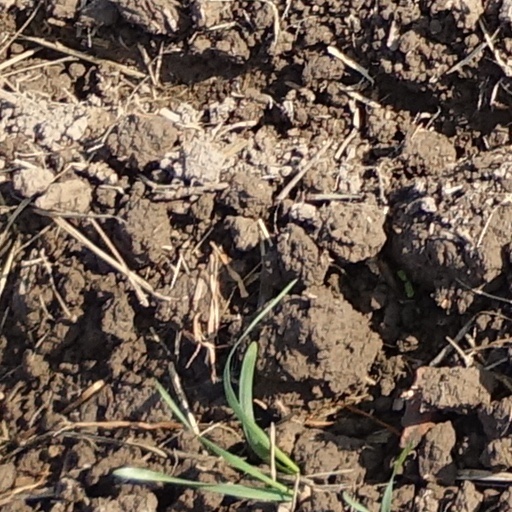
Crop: wheat